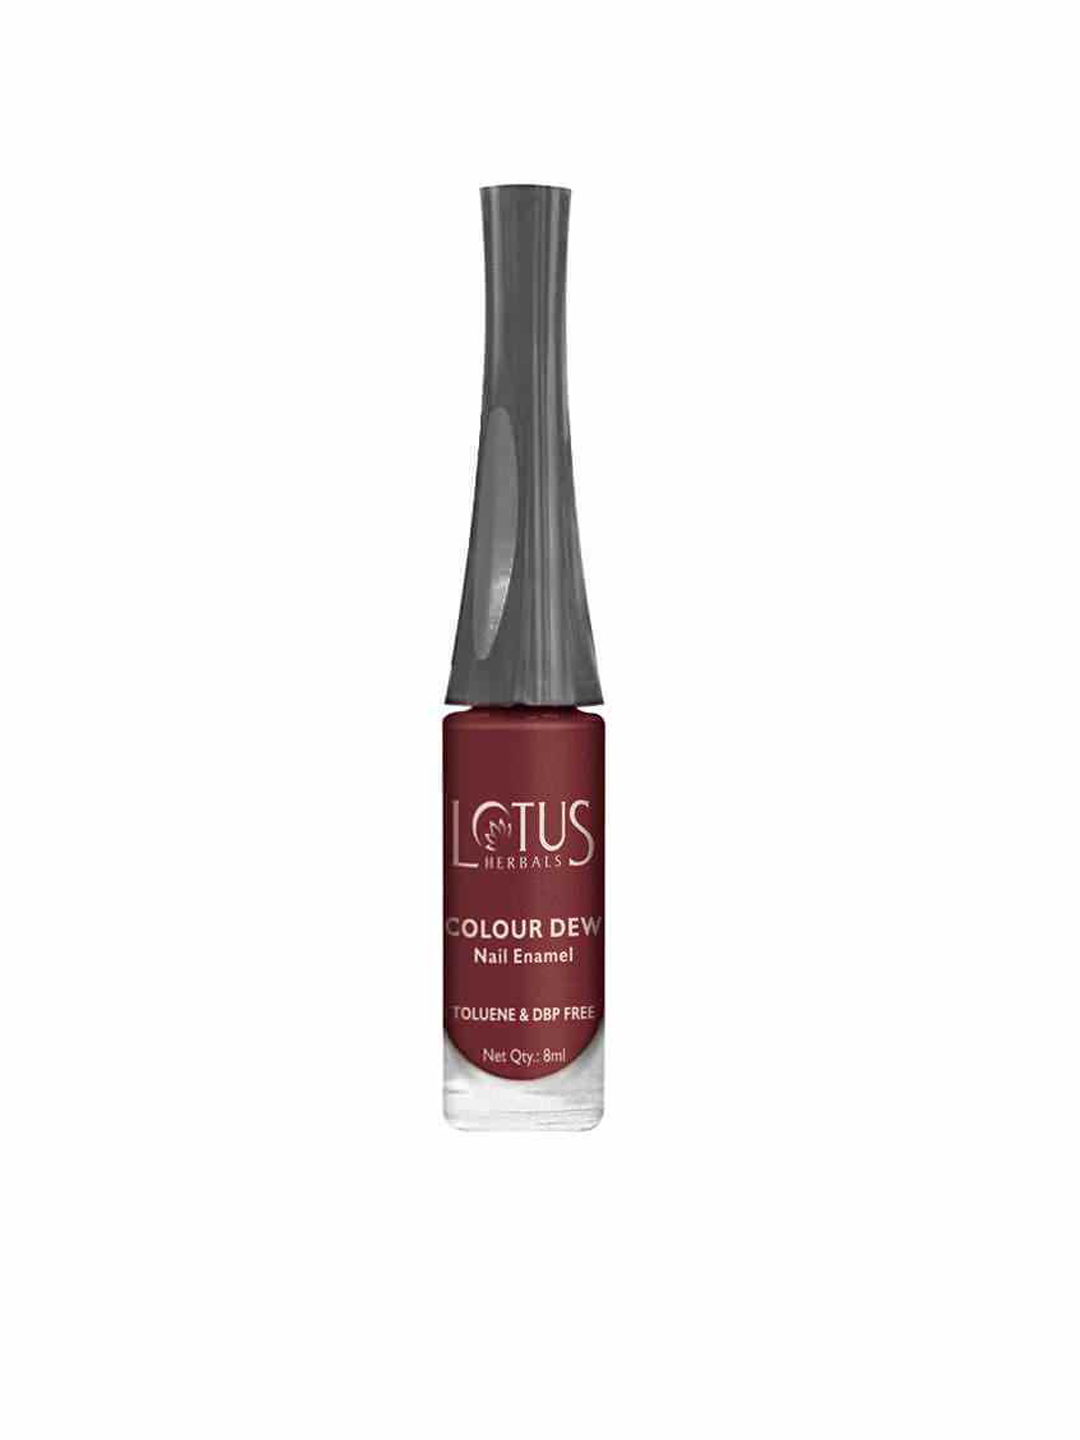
Lotus Herbals Colour Dew Red Chilly Nail Polish 90
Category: Personal Care / Nails / Nail Polish
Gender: Women
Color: Red
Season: Spring 2017
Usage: NA